White Sands (film)

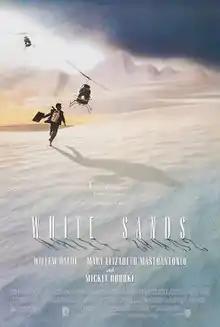
Theatrical release poster

White Sands is a 1992 American crime thriller film directed by Roger Donaldson, written by Daniel Pyne, and starring Willem Dafoe, Mary Elizabeth Mastrantonio, Samuel L. Jackson, and Mickey Rourke. The film is about a small-town New Mexico sheriff who finds a body in the desert with a suitcase containing $500,000. He impersonates the man and stumbles into an FBI investigation.